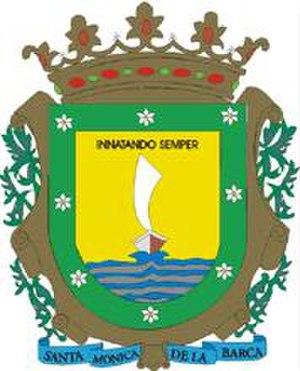
La Barca est une ville et une municipalité de l'État de Jalisco au Mexique. La municipalité a 65 055 habitants en 2015.